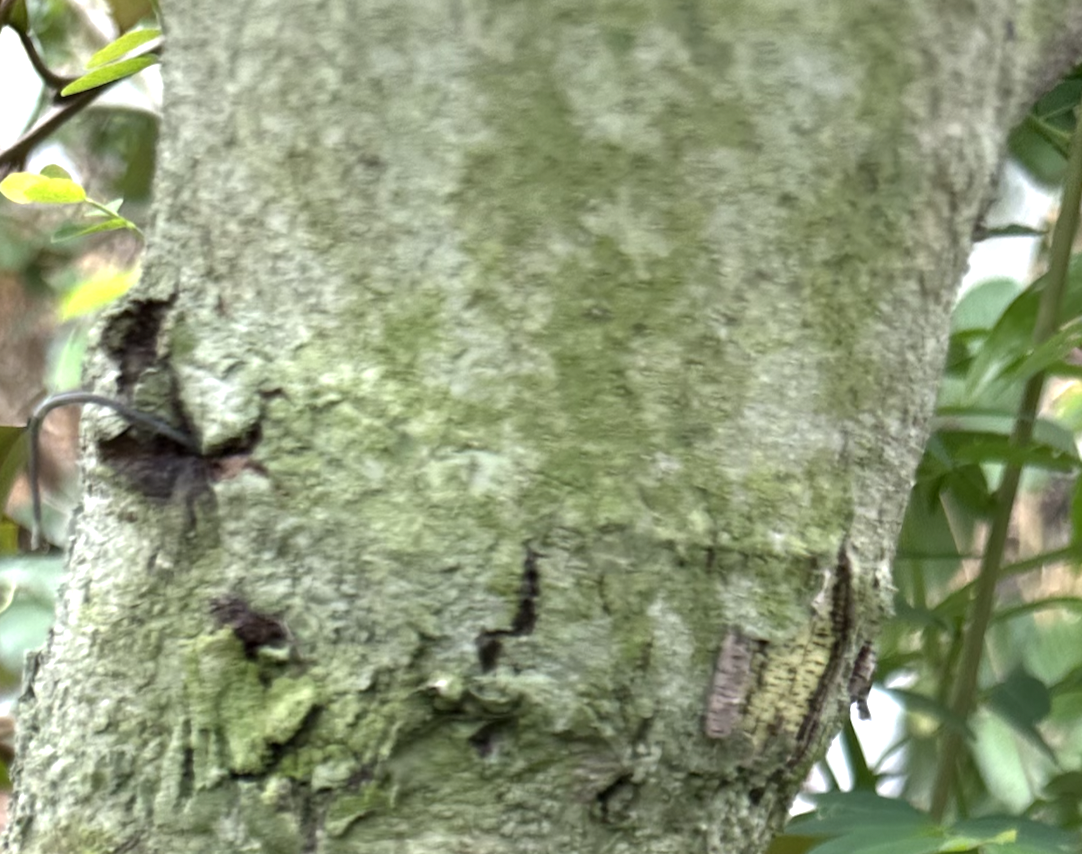
Label: pink_disease